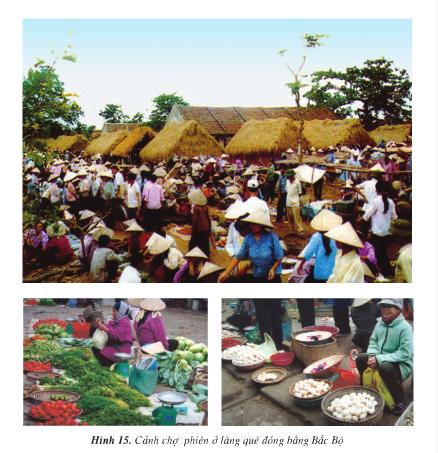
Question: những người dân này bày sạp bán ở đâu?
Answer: ở những làng quê đồng bằng bắc bộ